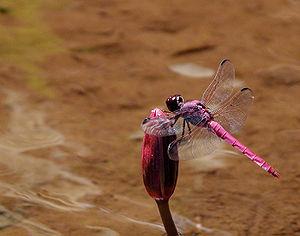
Une mare est une étendue d'eau stagnante peu profonde et de faible superficie. Il n'y a pas de critère précis pour différencier une grande mare d'un petit étang, si ce n'est que les mares n'ont généralement pas d'exutoires, alors que les étangs sont souvent alimentés par une source ou un ruisseau et ont un exutoire. L'étang est souvent artificiel et barré par une « chaussée », un seuil ou un « bief ». La mare d'ornement, généralement artificielle, se différencie du bassin de jardin classique par son eau stagnante.